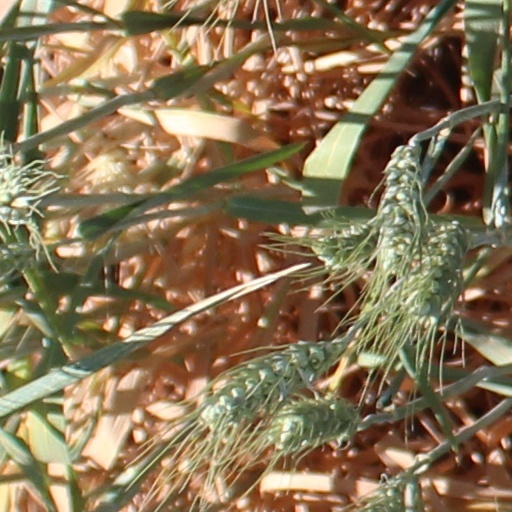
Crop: wheat